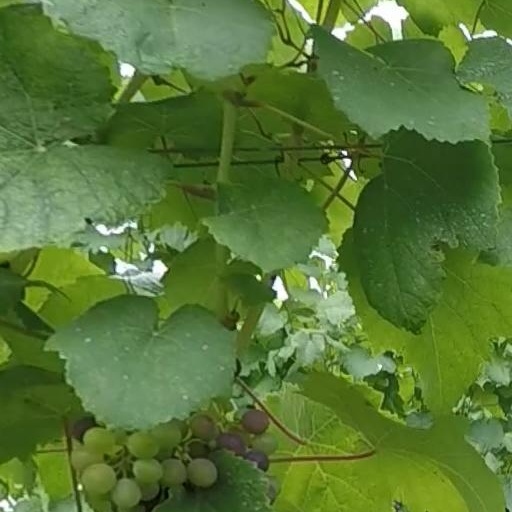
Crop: grape